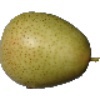
Label: Pear 1